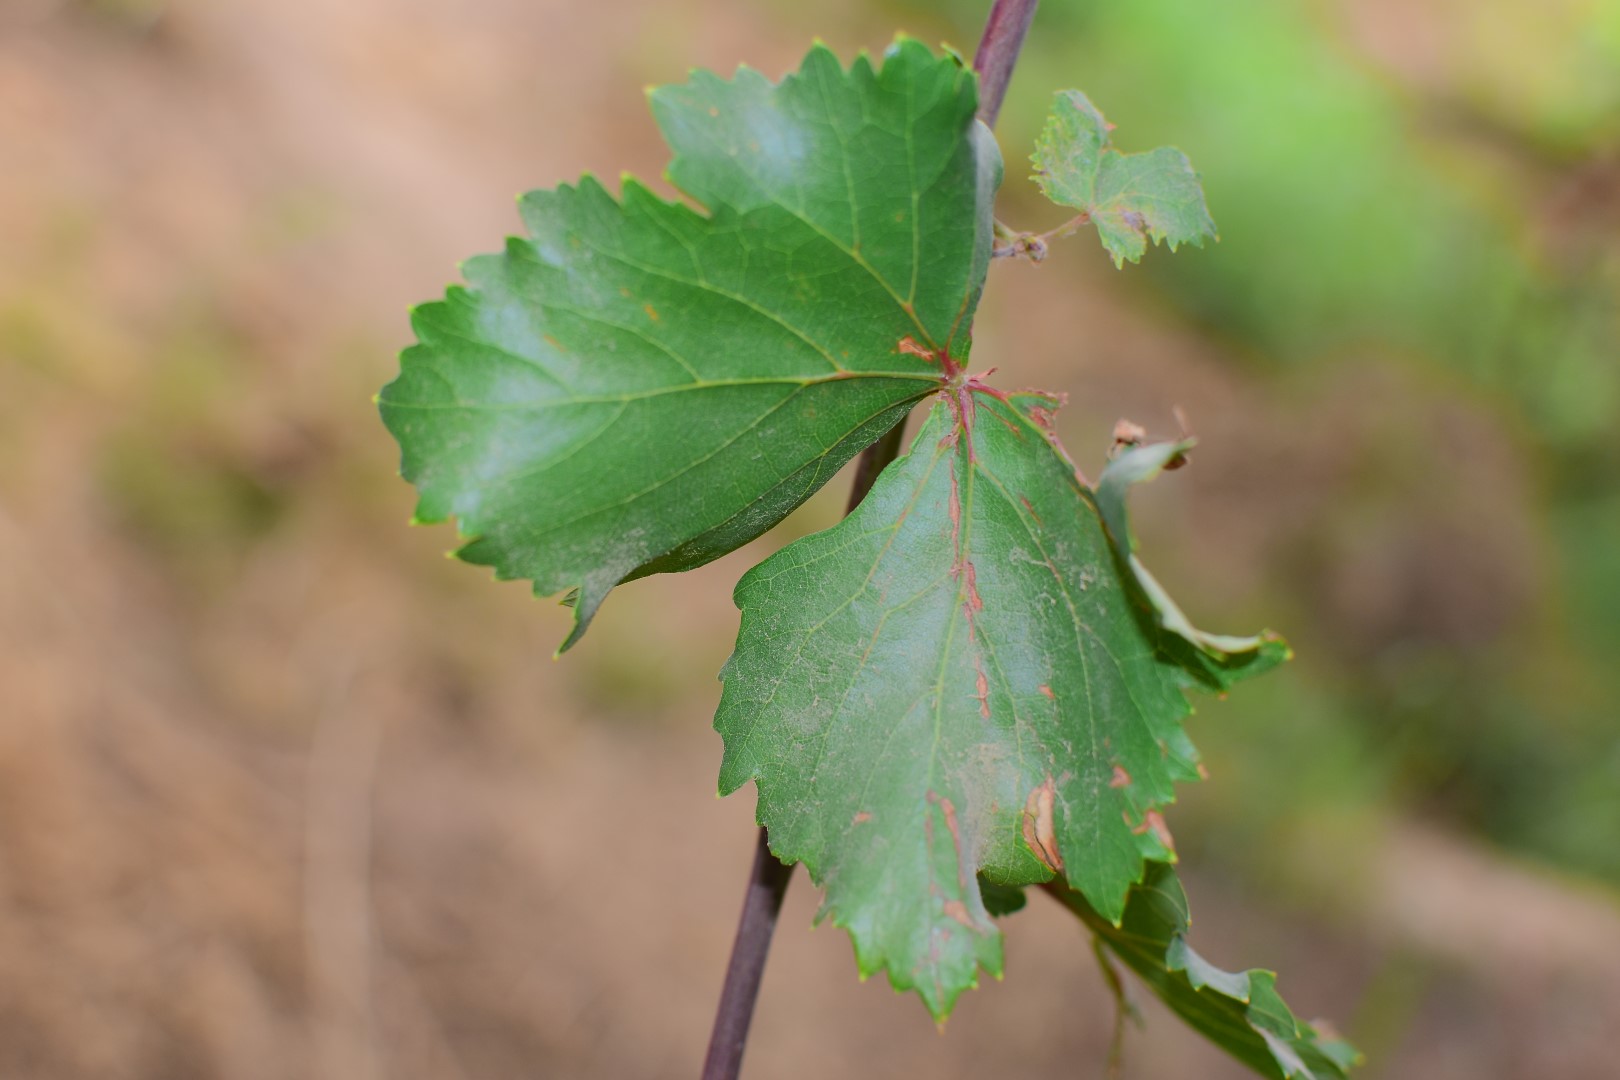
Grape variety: Kamali